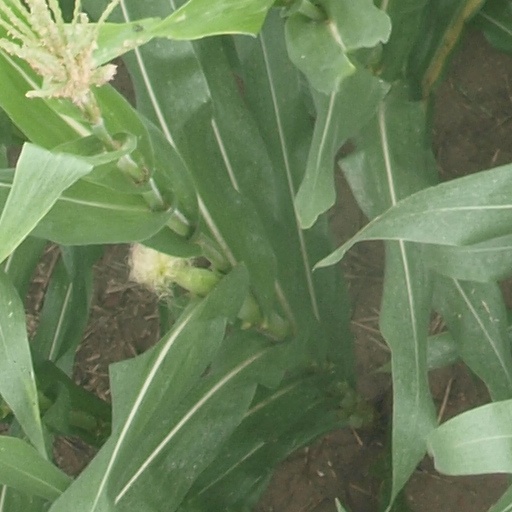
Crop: maize; corn